Movable type

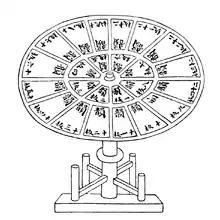
A revolving typecase for wooden type in China, from Wang Zhen's book published in 1313

Bi Sheng (990–1051) of the Song dynasty also pioneered the use of wooden movable type around 1040 AD, as described by the Chinese scholar Shen Kuo (1031–1095). However, this technology was abandoned in favour of clay movable types due to the presence of wood grains and the unevenness of the wooden type after being soaked in ink.